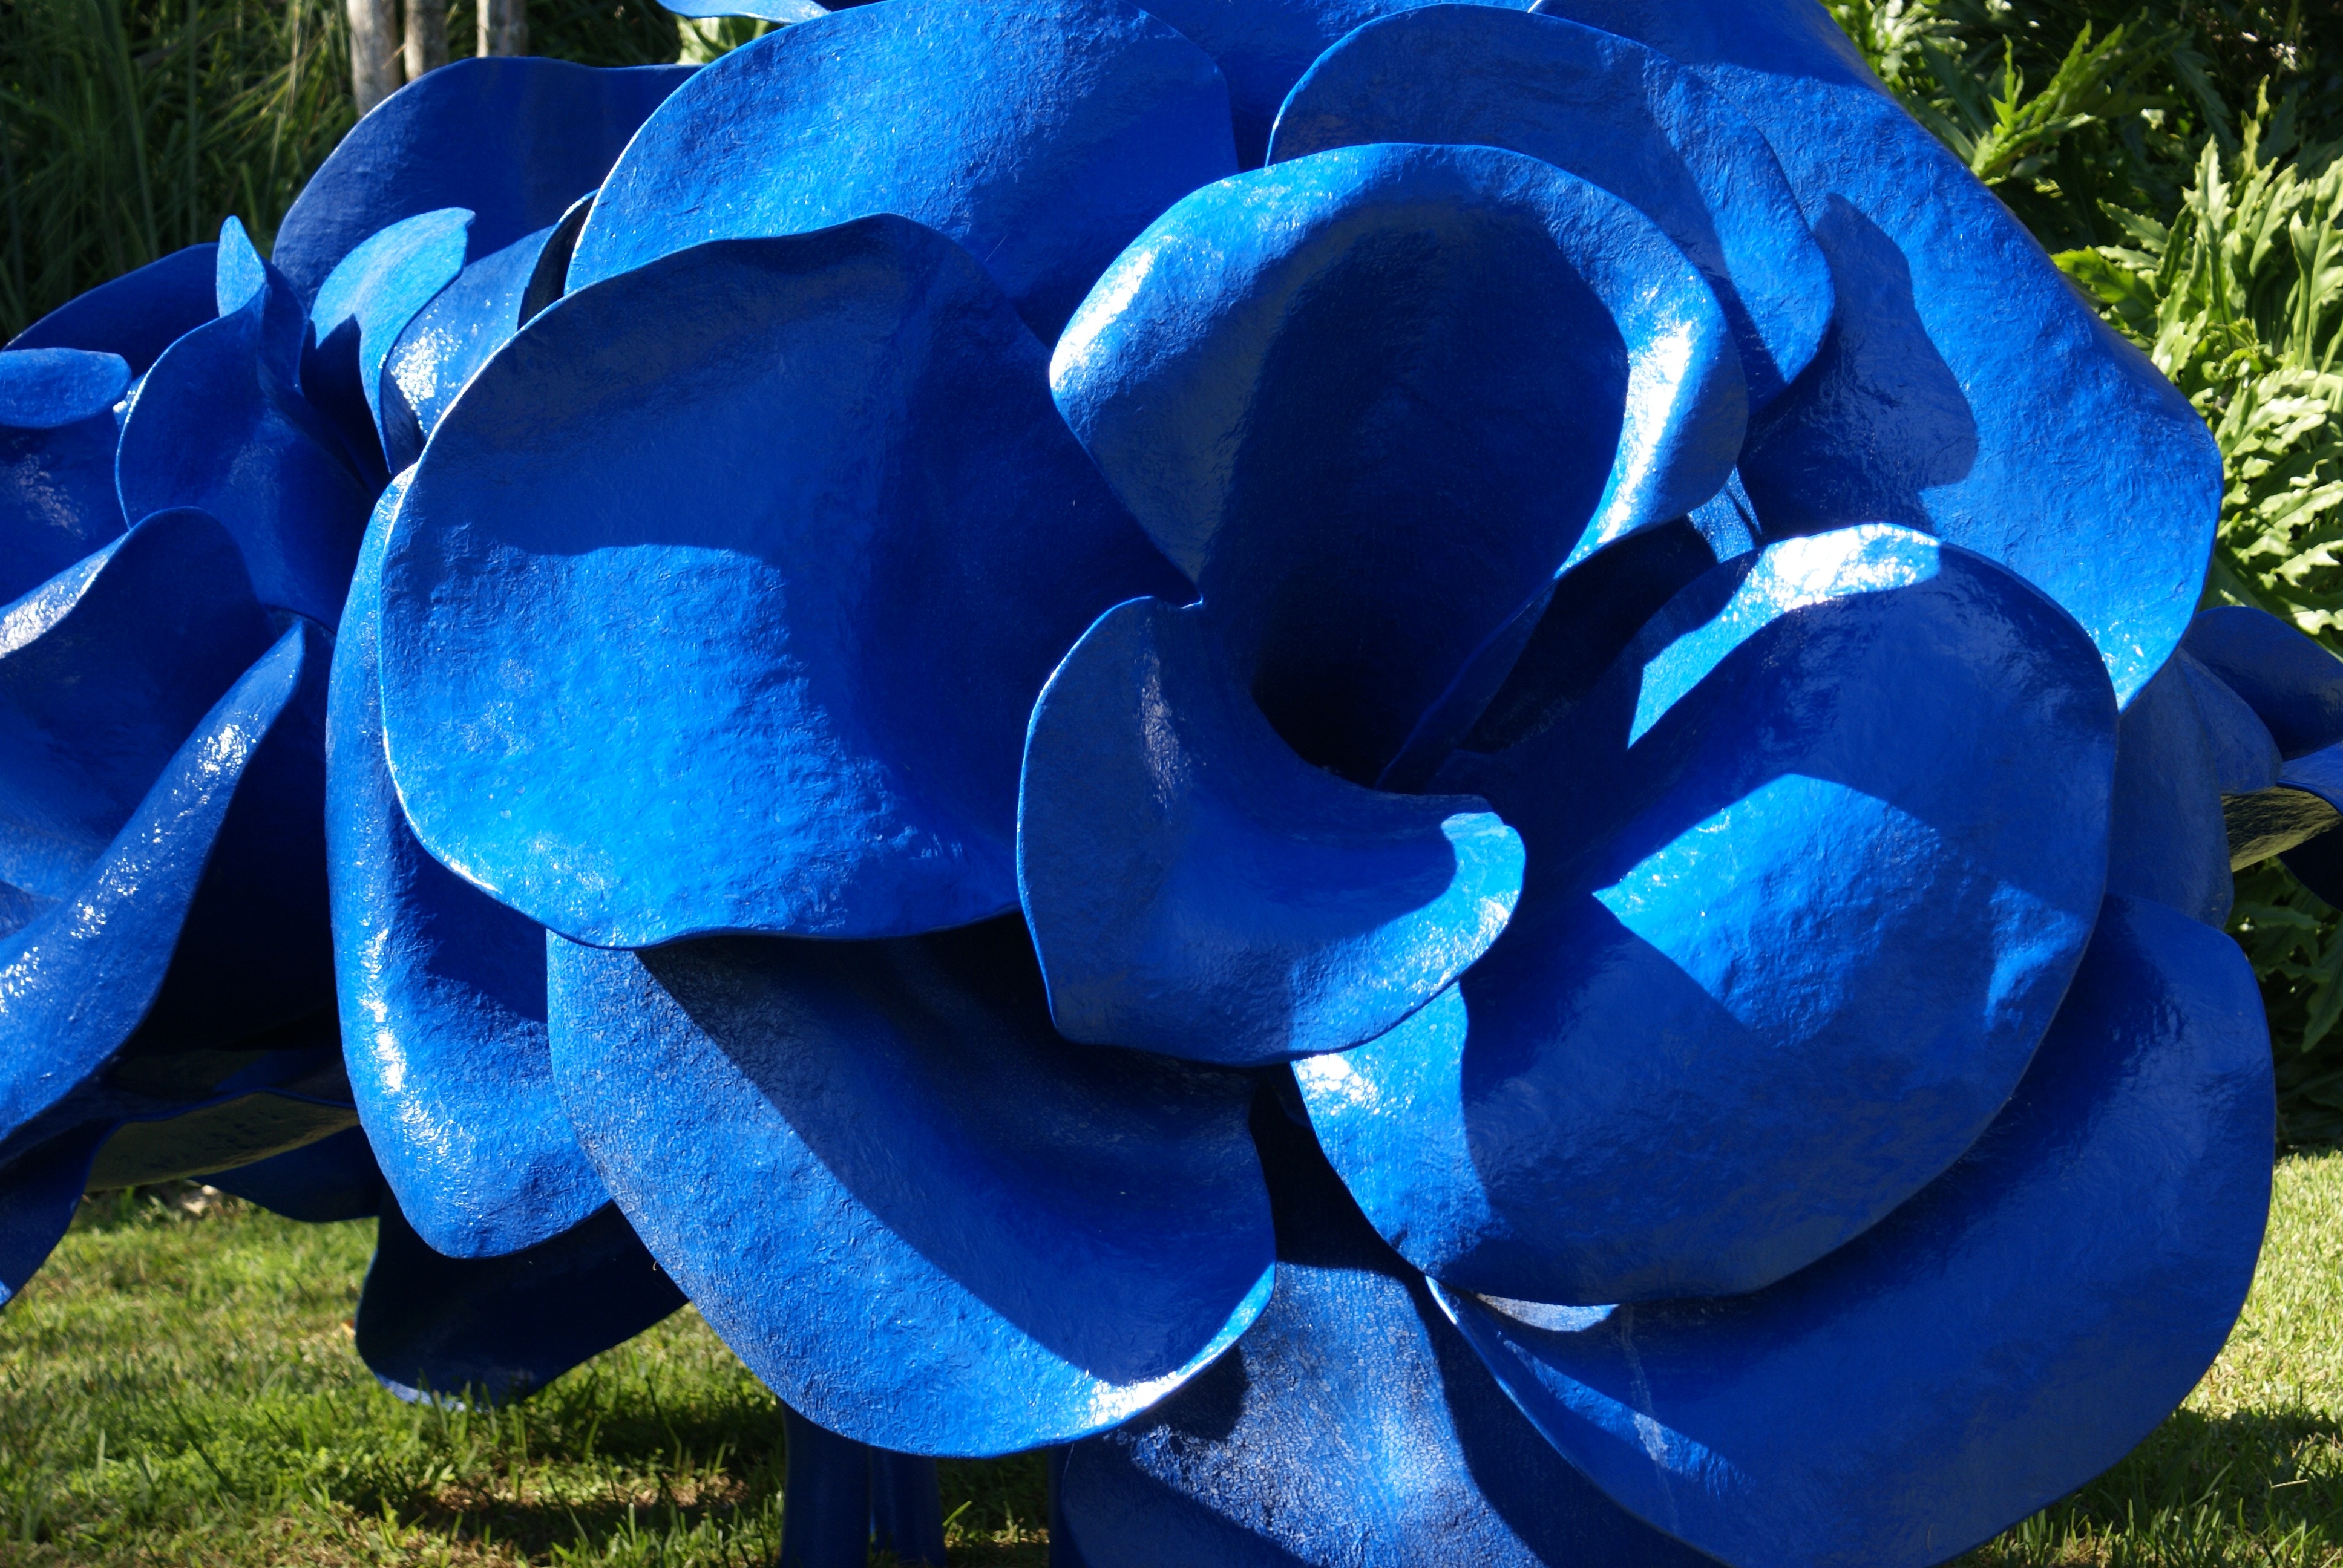
landscape, nature, plant, sun, sunlight, flower, petal, summer, daisy, rose, natural, blue, garden, flora, outdoors, bright, miami, macro photography, flowering plant, rose family, blue rose, land plant, rose order